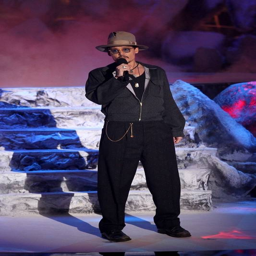
actor presents the award for movie of the year on stage at awards on sunday .